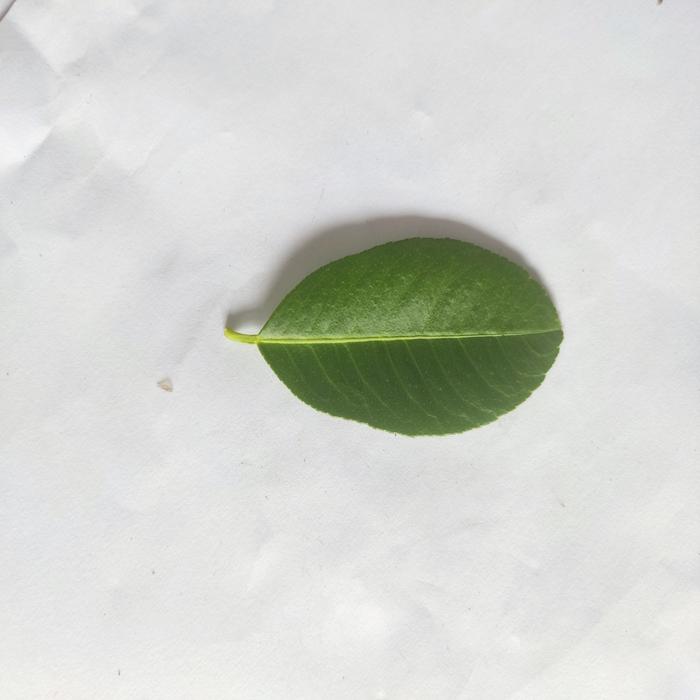
Crop: Lemon
Leaf condition: Healthy_Leaf